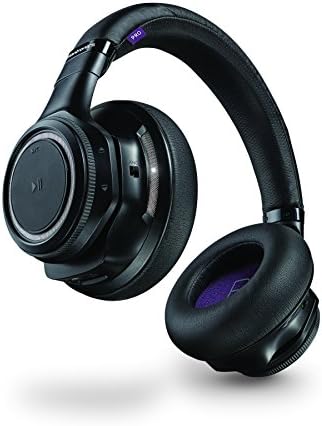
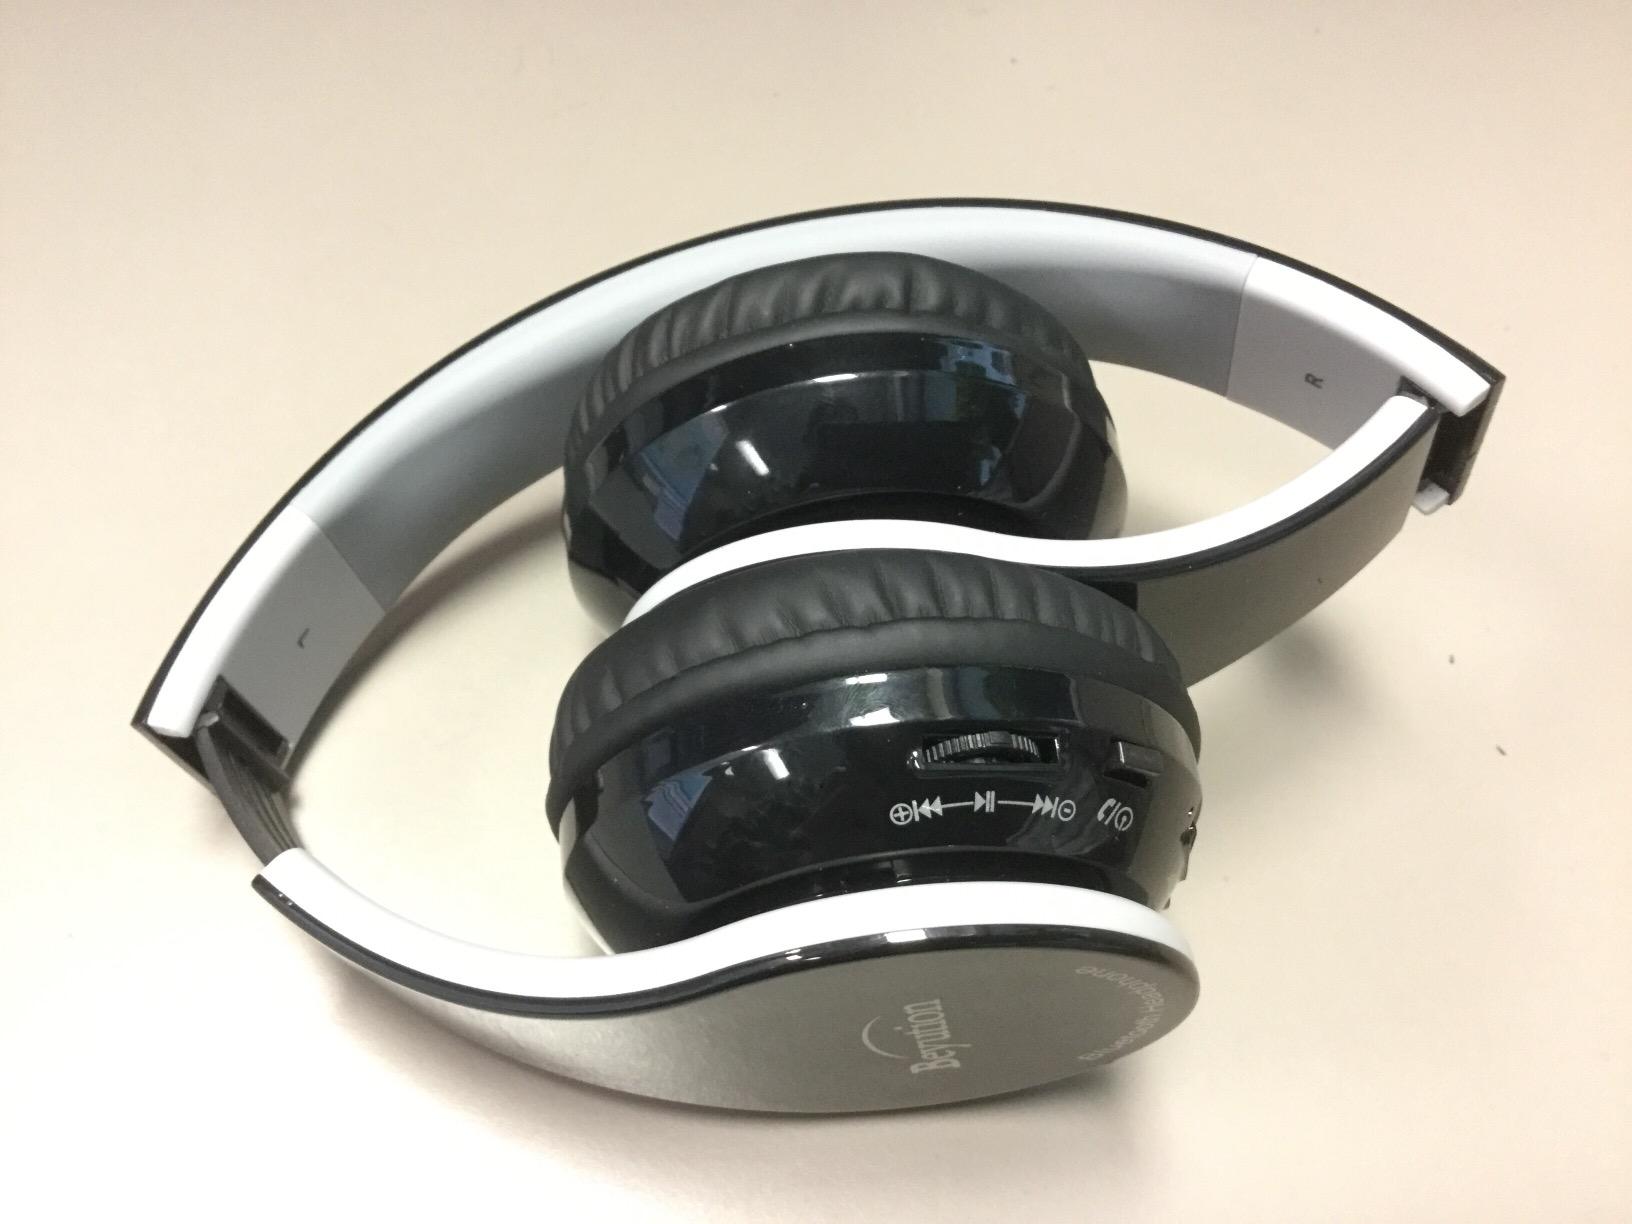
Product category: headphones
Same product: no